Aloha 27

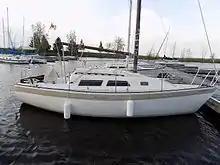
Aloha 27

The Aloha 27 series are all small recreational keelboats, built predominantly of fibreglass, with wood trim. They all have fractional sloop rigs, internally-mounted spade-type rudders and fixed fin keels. They are fitted with a tiller, although a wheel was a factory option. They all displace and carry of ballast encapsulated inside a fibreglass keel.